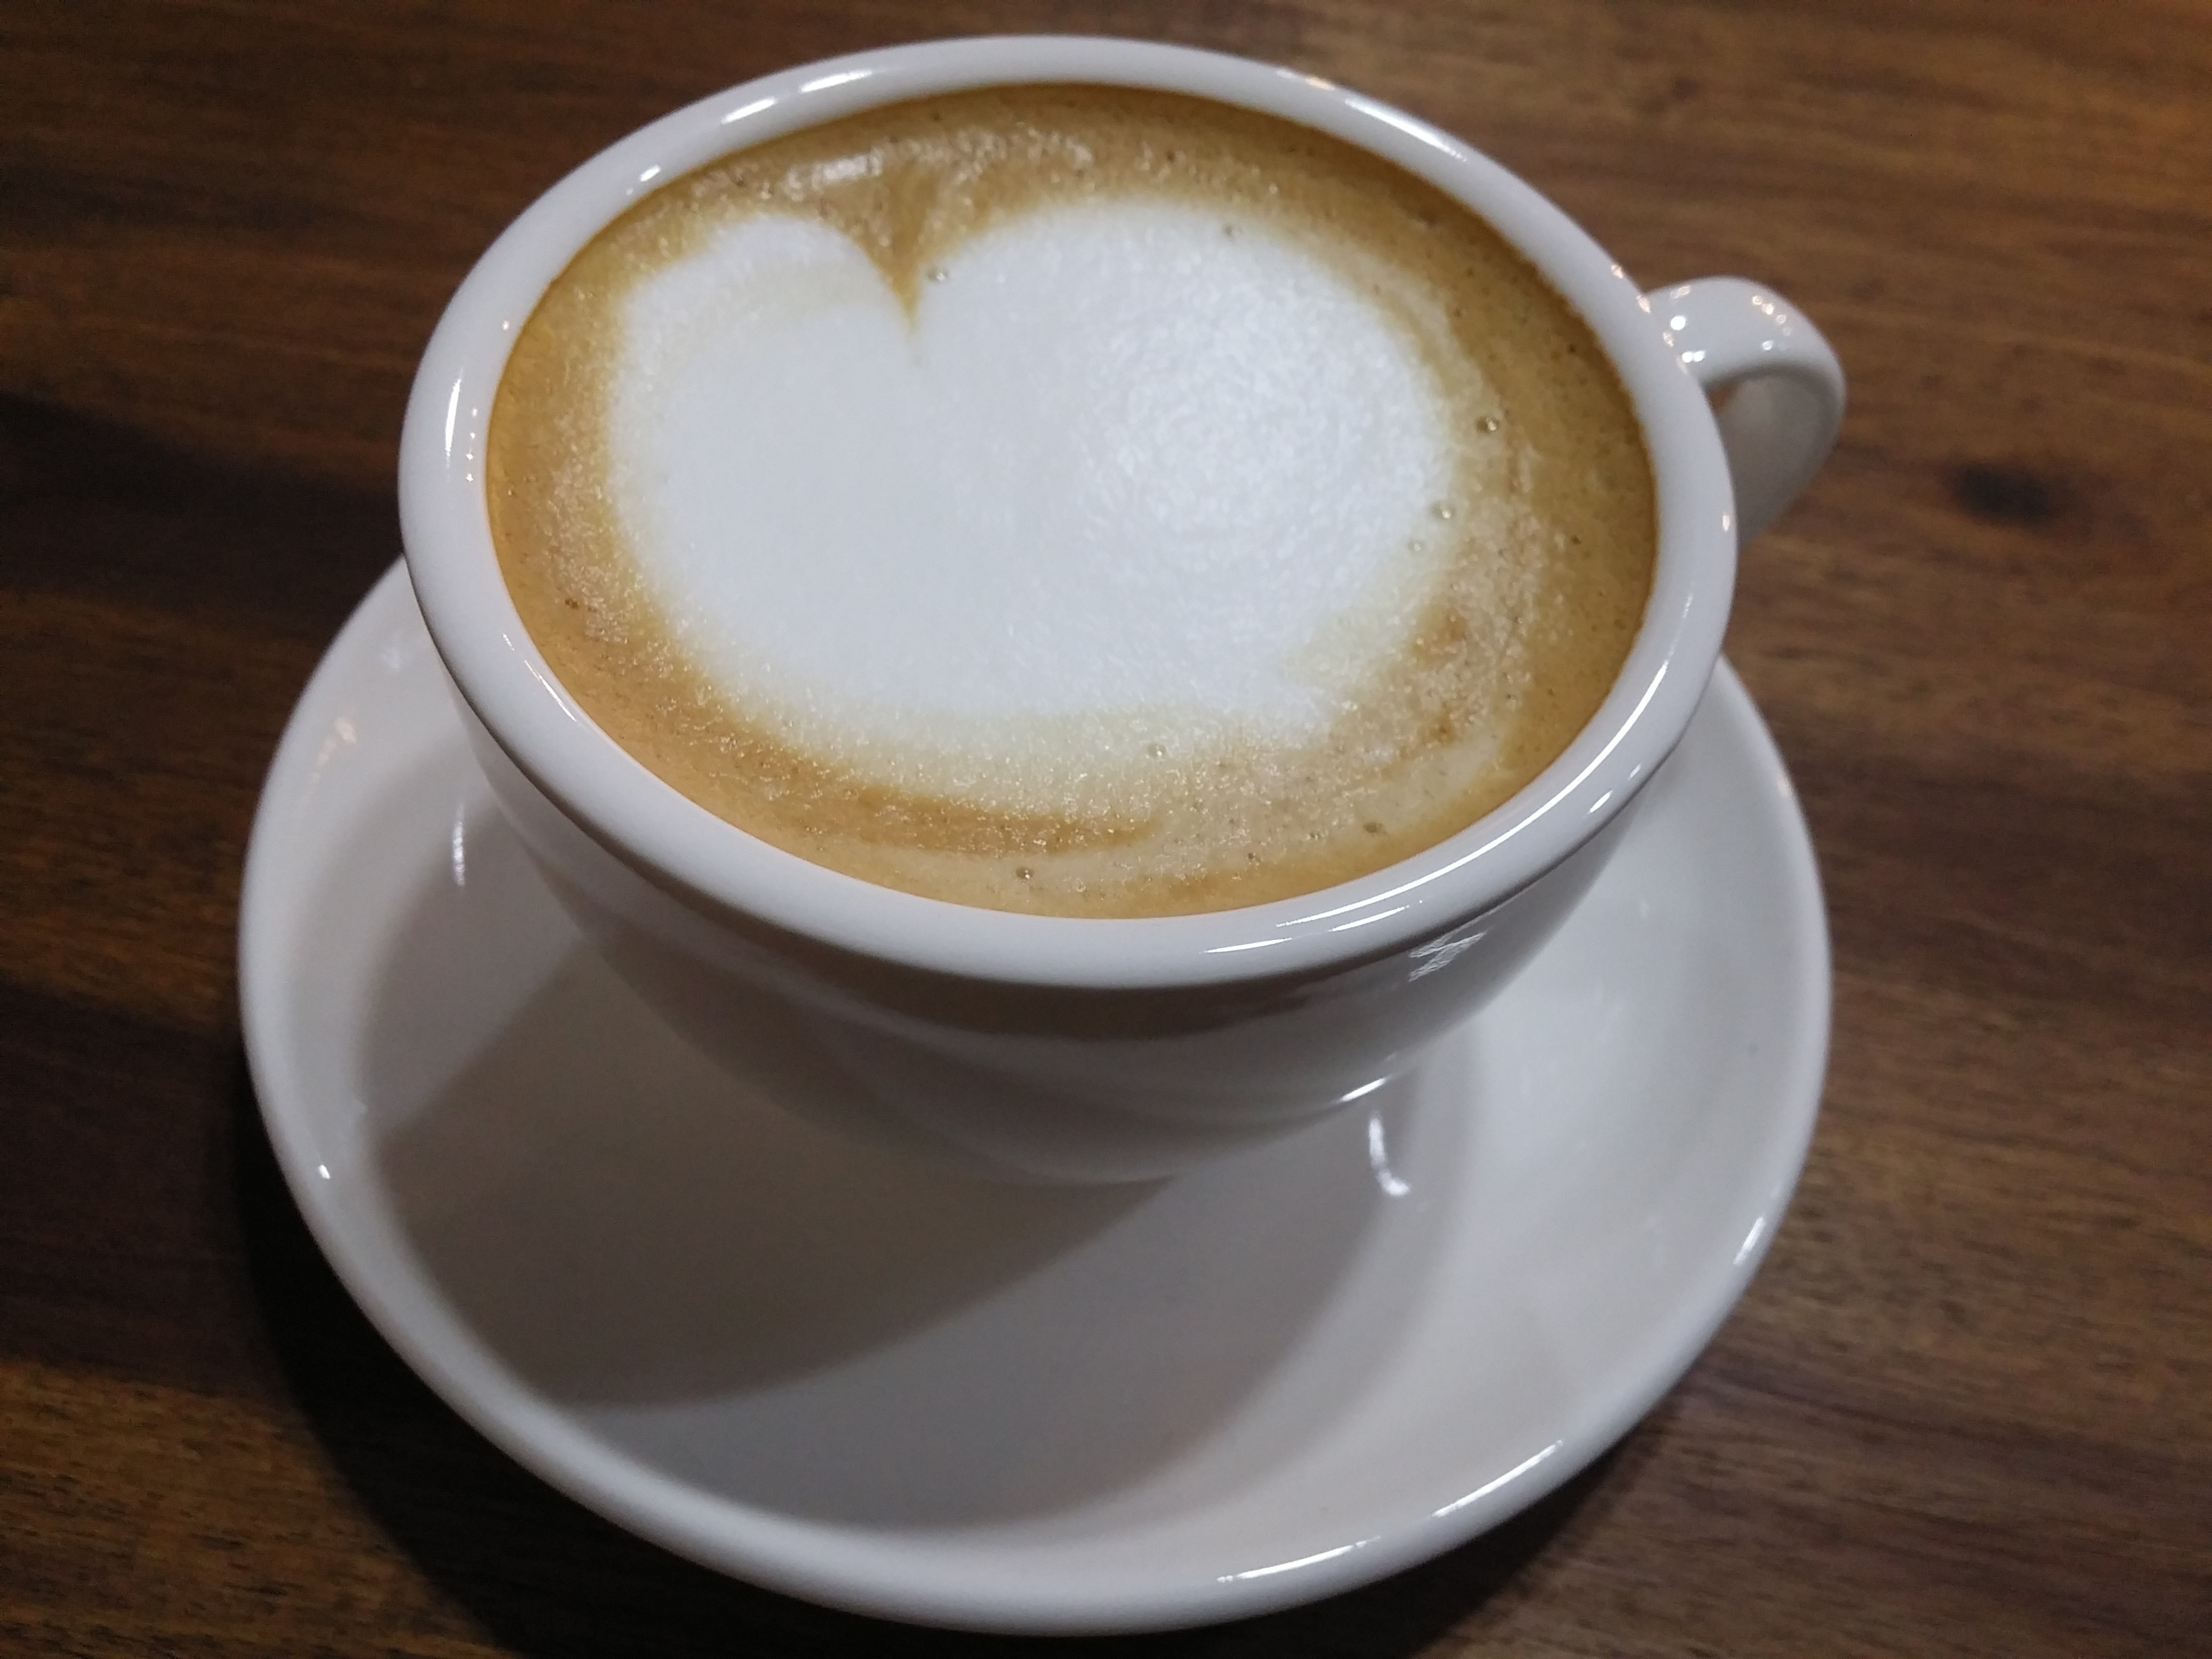
cafe, coffee, cup, latte, cappuccino, food, drink, espresso, coffee cup, caffeine, flavor, flat white, cafe latte, cortado, caff macchiato, coffee milk, caff americano, salep, hong kong style milk tea, atole, cafe au lait